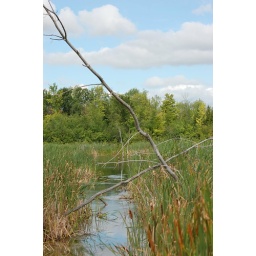
taken while walking the foot bridge in the Parc d'ile-Bizard